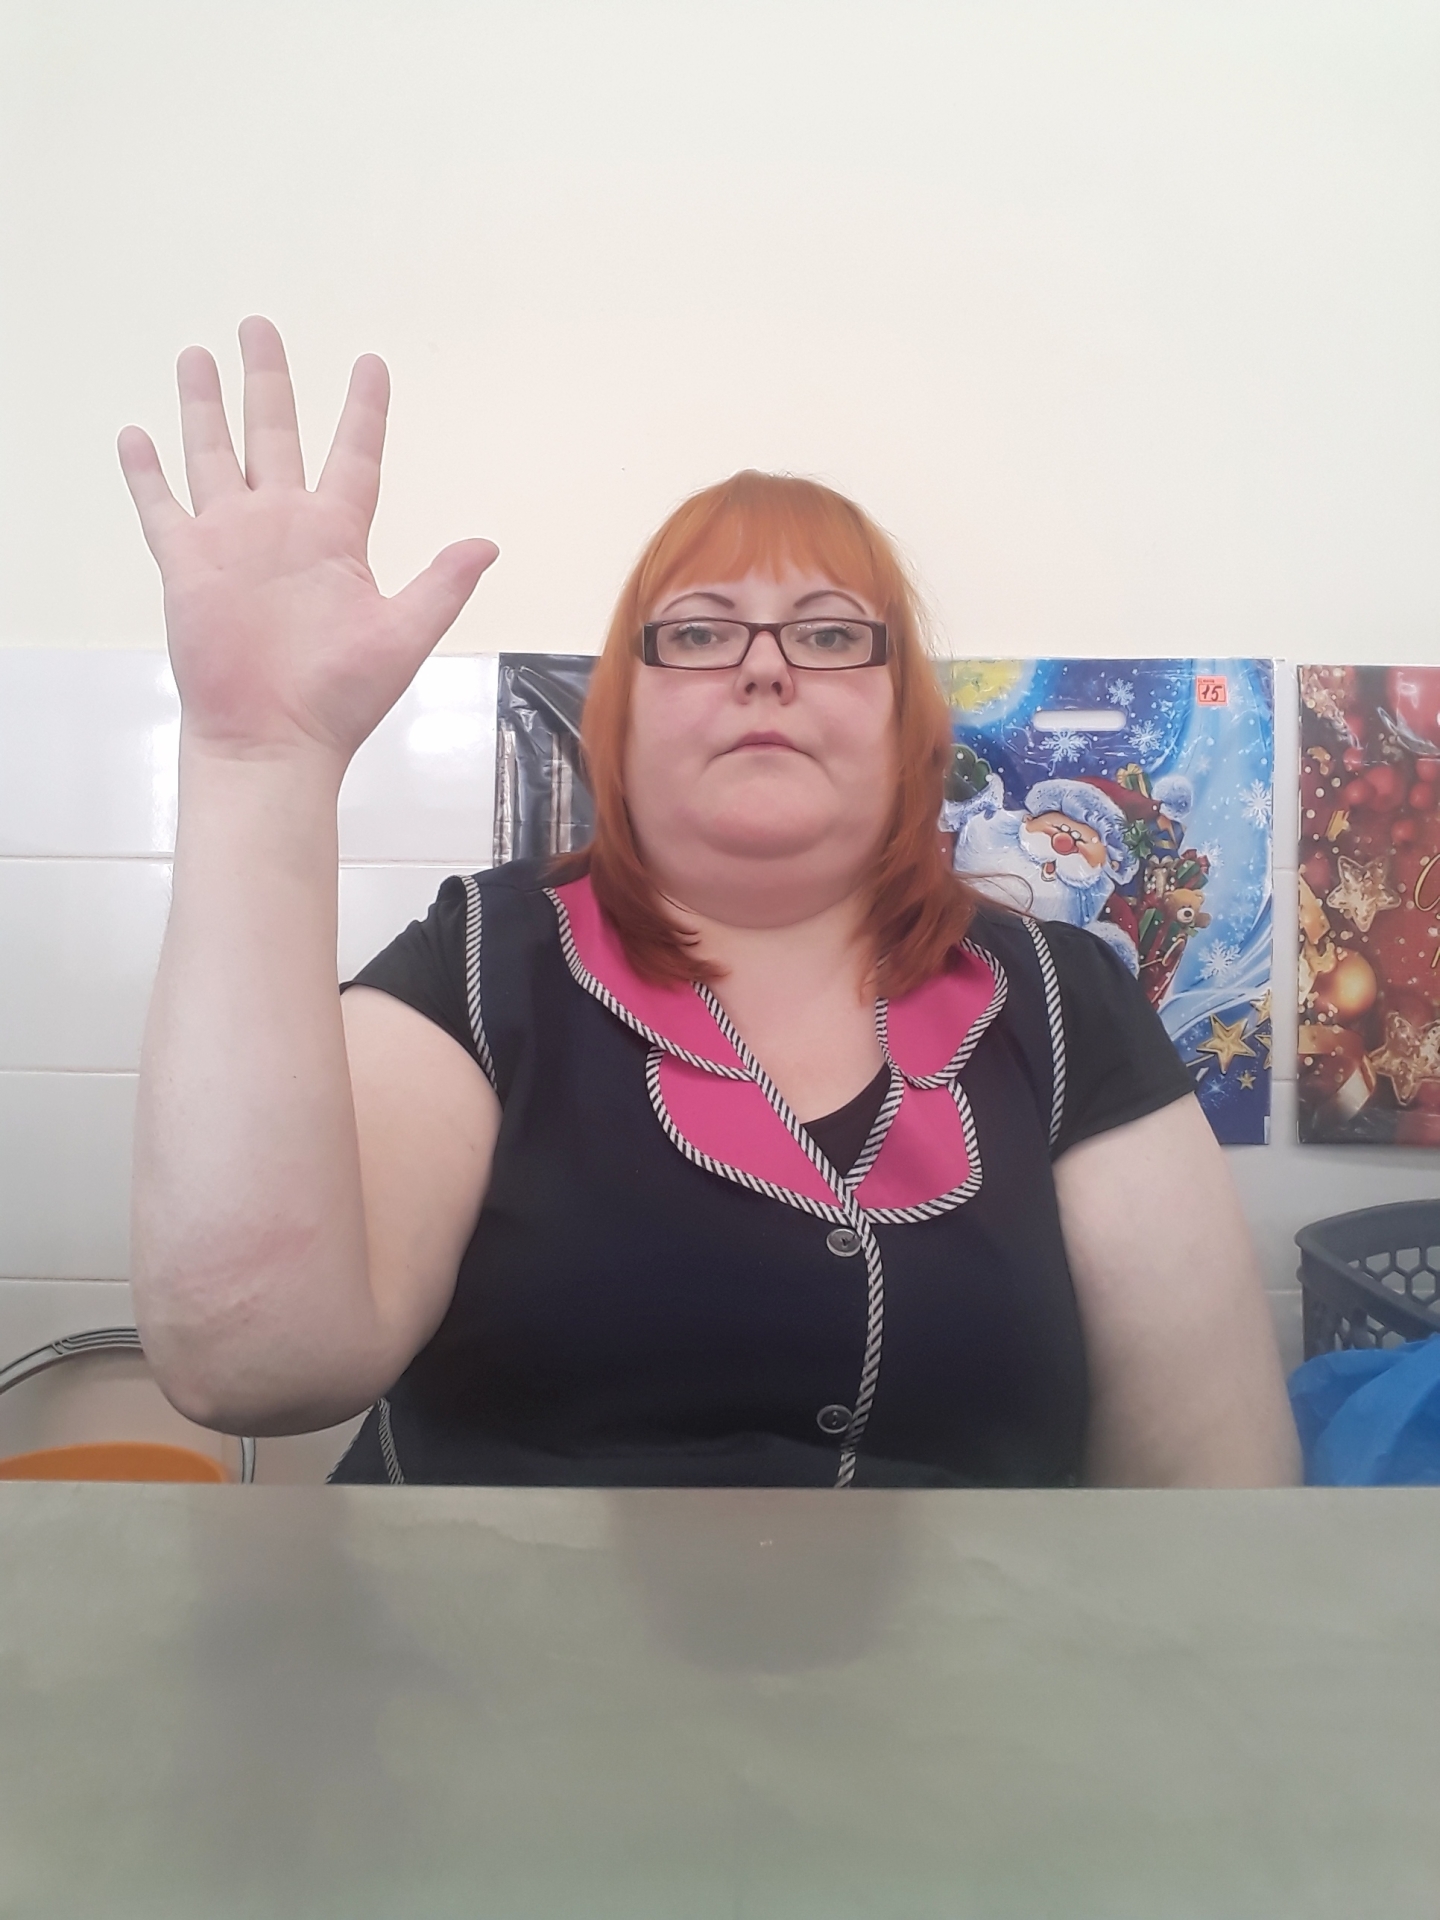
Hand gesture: palm